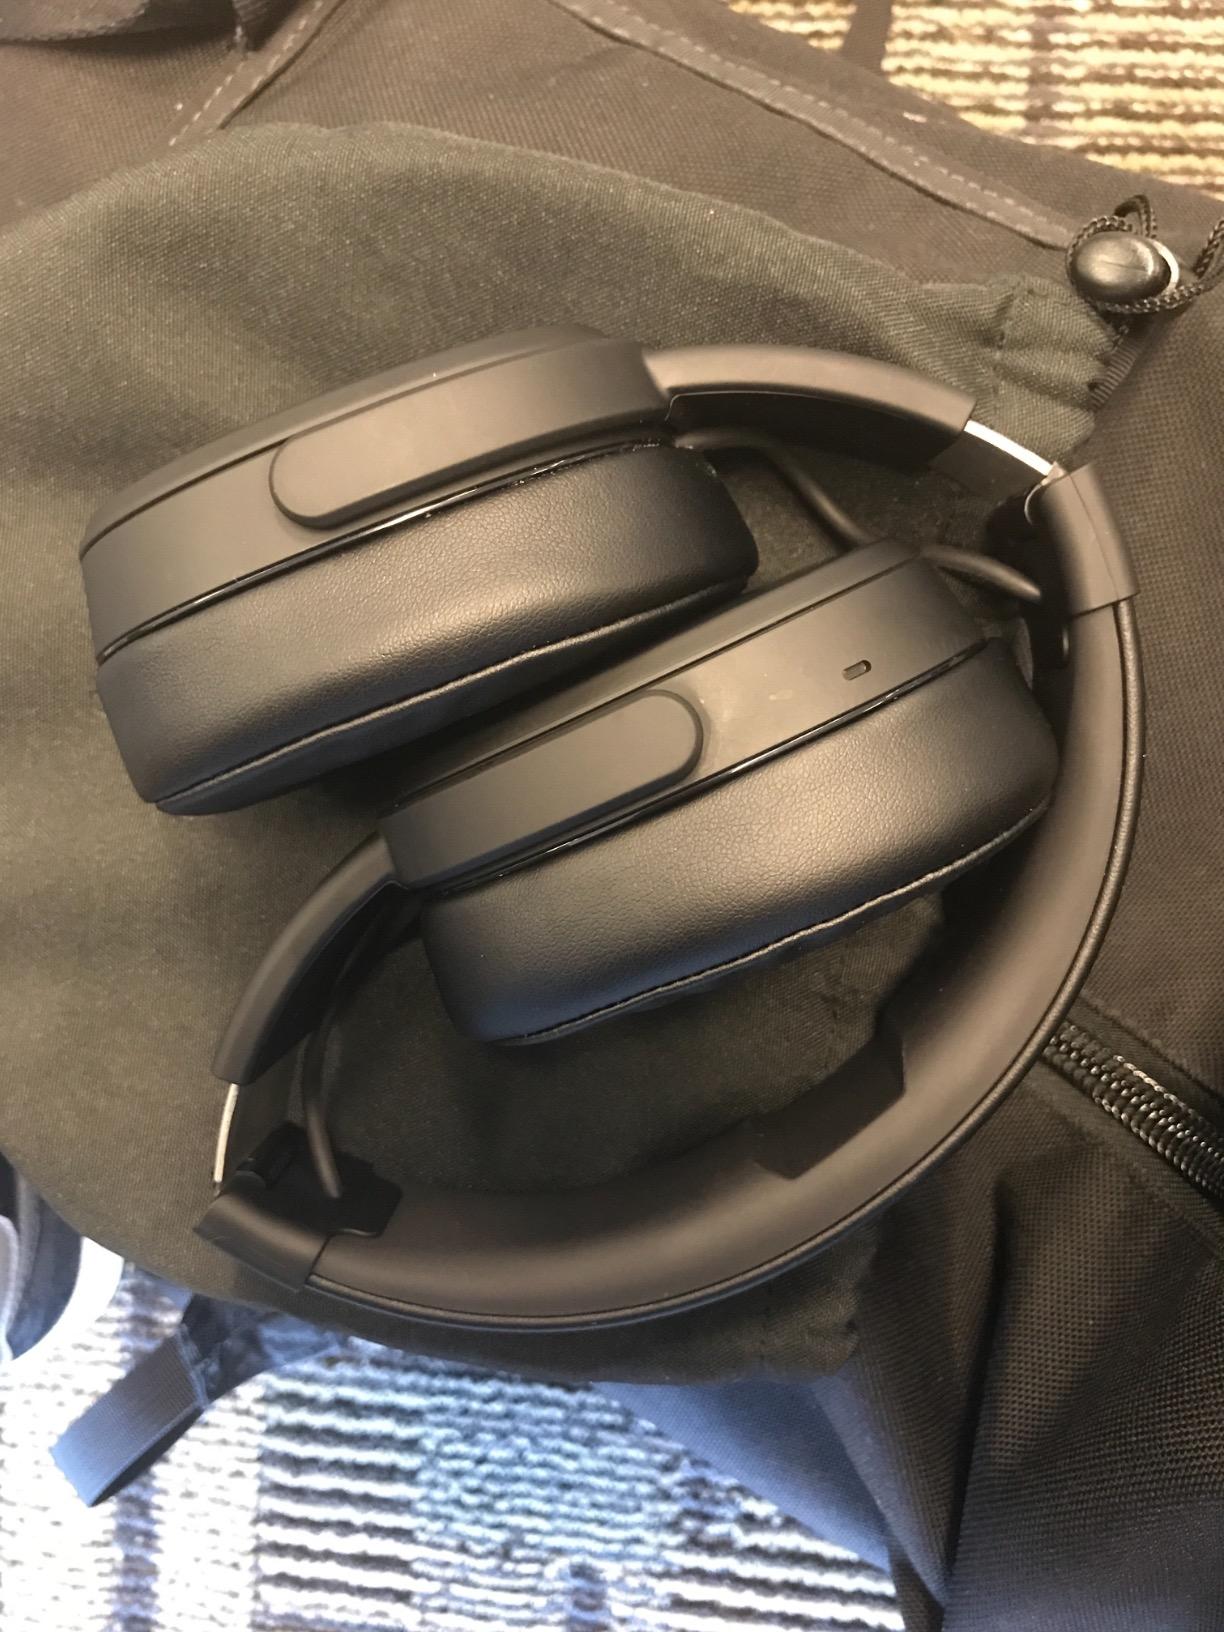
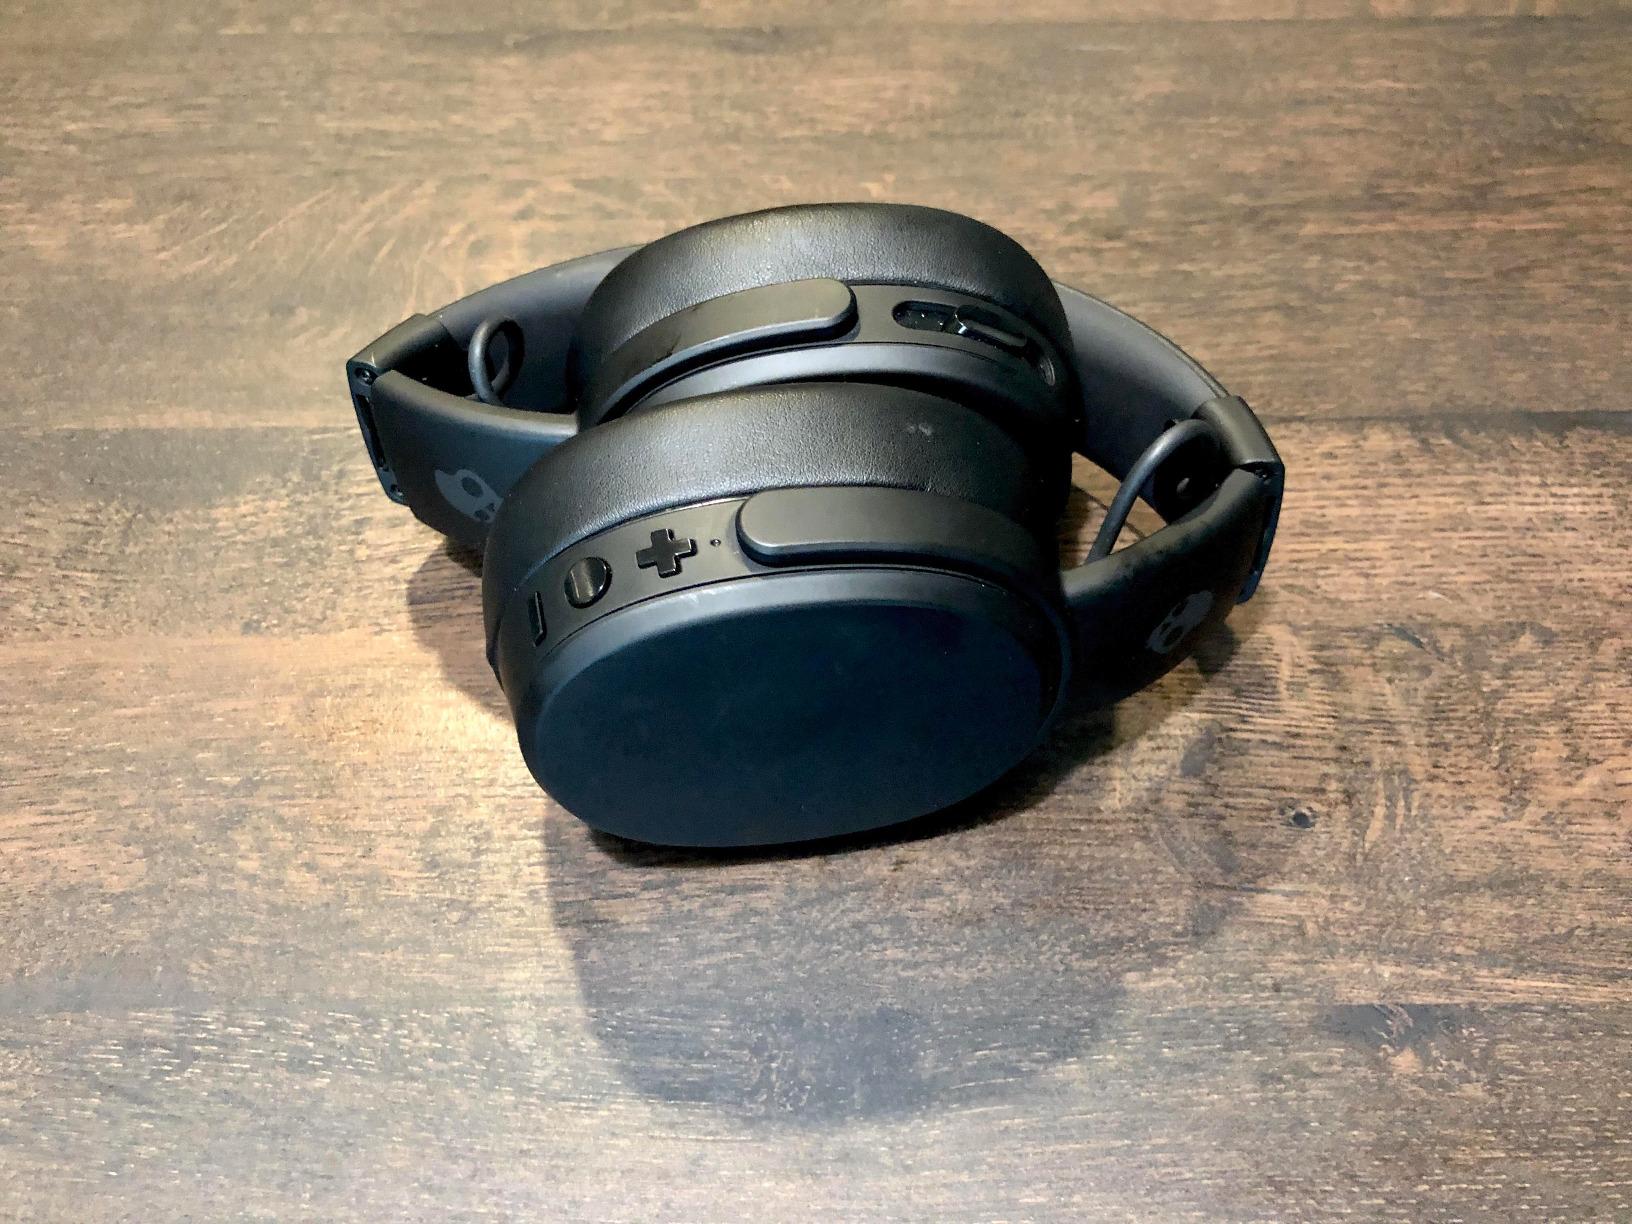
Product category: headphones
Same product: yes